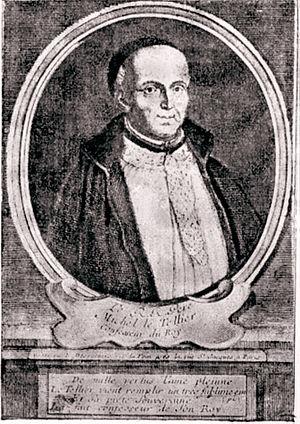
Le collège Henri-IV était une institution d'enseignement jésuite sise à La Flèche, dans le département de la Sarthe, en France. Fondé en 1603 par Henri IV, peu après le rappel en France par le roi de la Compagnie de Jésus, le collège prospère et atteint rapidement plus de 1 000 élèves qui suivent le programme d'études défini dans le Ratio Studiorum. Certains d'entre eux deviendront célèbres, tel les philosophes René Descartes et David Hume. Le collège est le premier internat ouvert par les jésuites.
Michel Le Tellier, né le 16 octobre 1643 au Vast, dans le Cotentin, mort le 2 septembre 1719 à La Flèche, est un jésuite français, enseignant et ardent polémiste. Il devient recteur du collège de Clermont, à Paris, puis provincial des jésuites de France, et enfin, de 1709 à 1715, confesseur de Louis XIV et titulaire de la feuille des bénéfices.